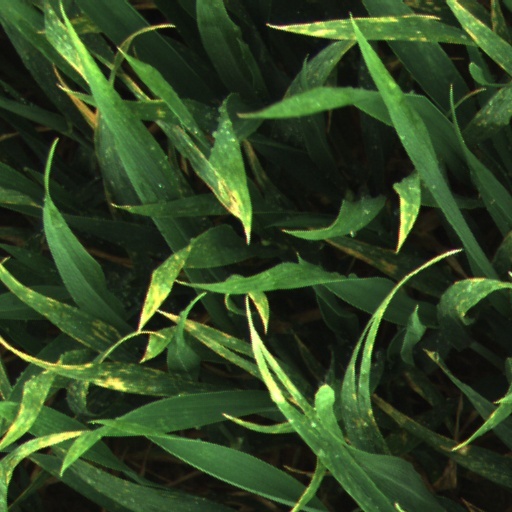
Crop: wheat